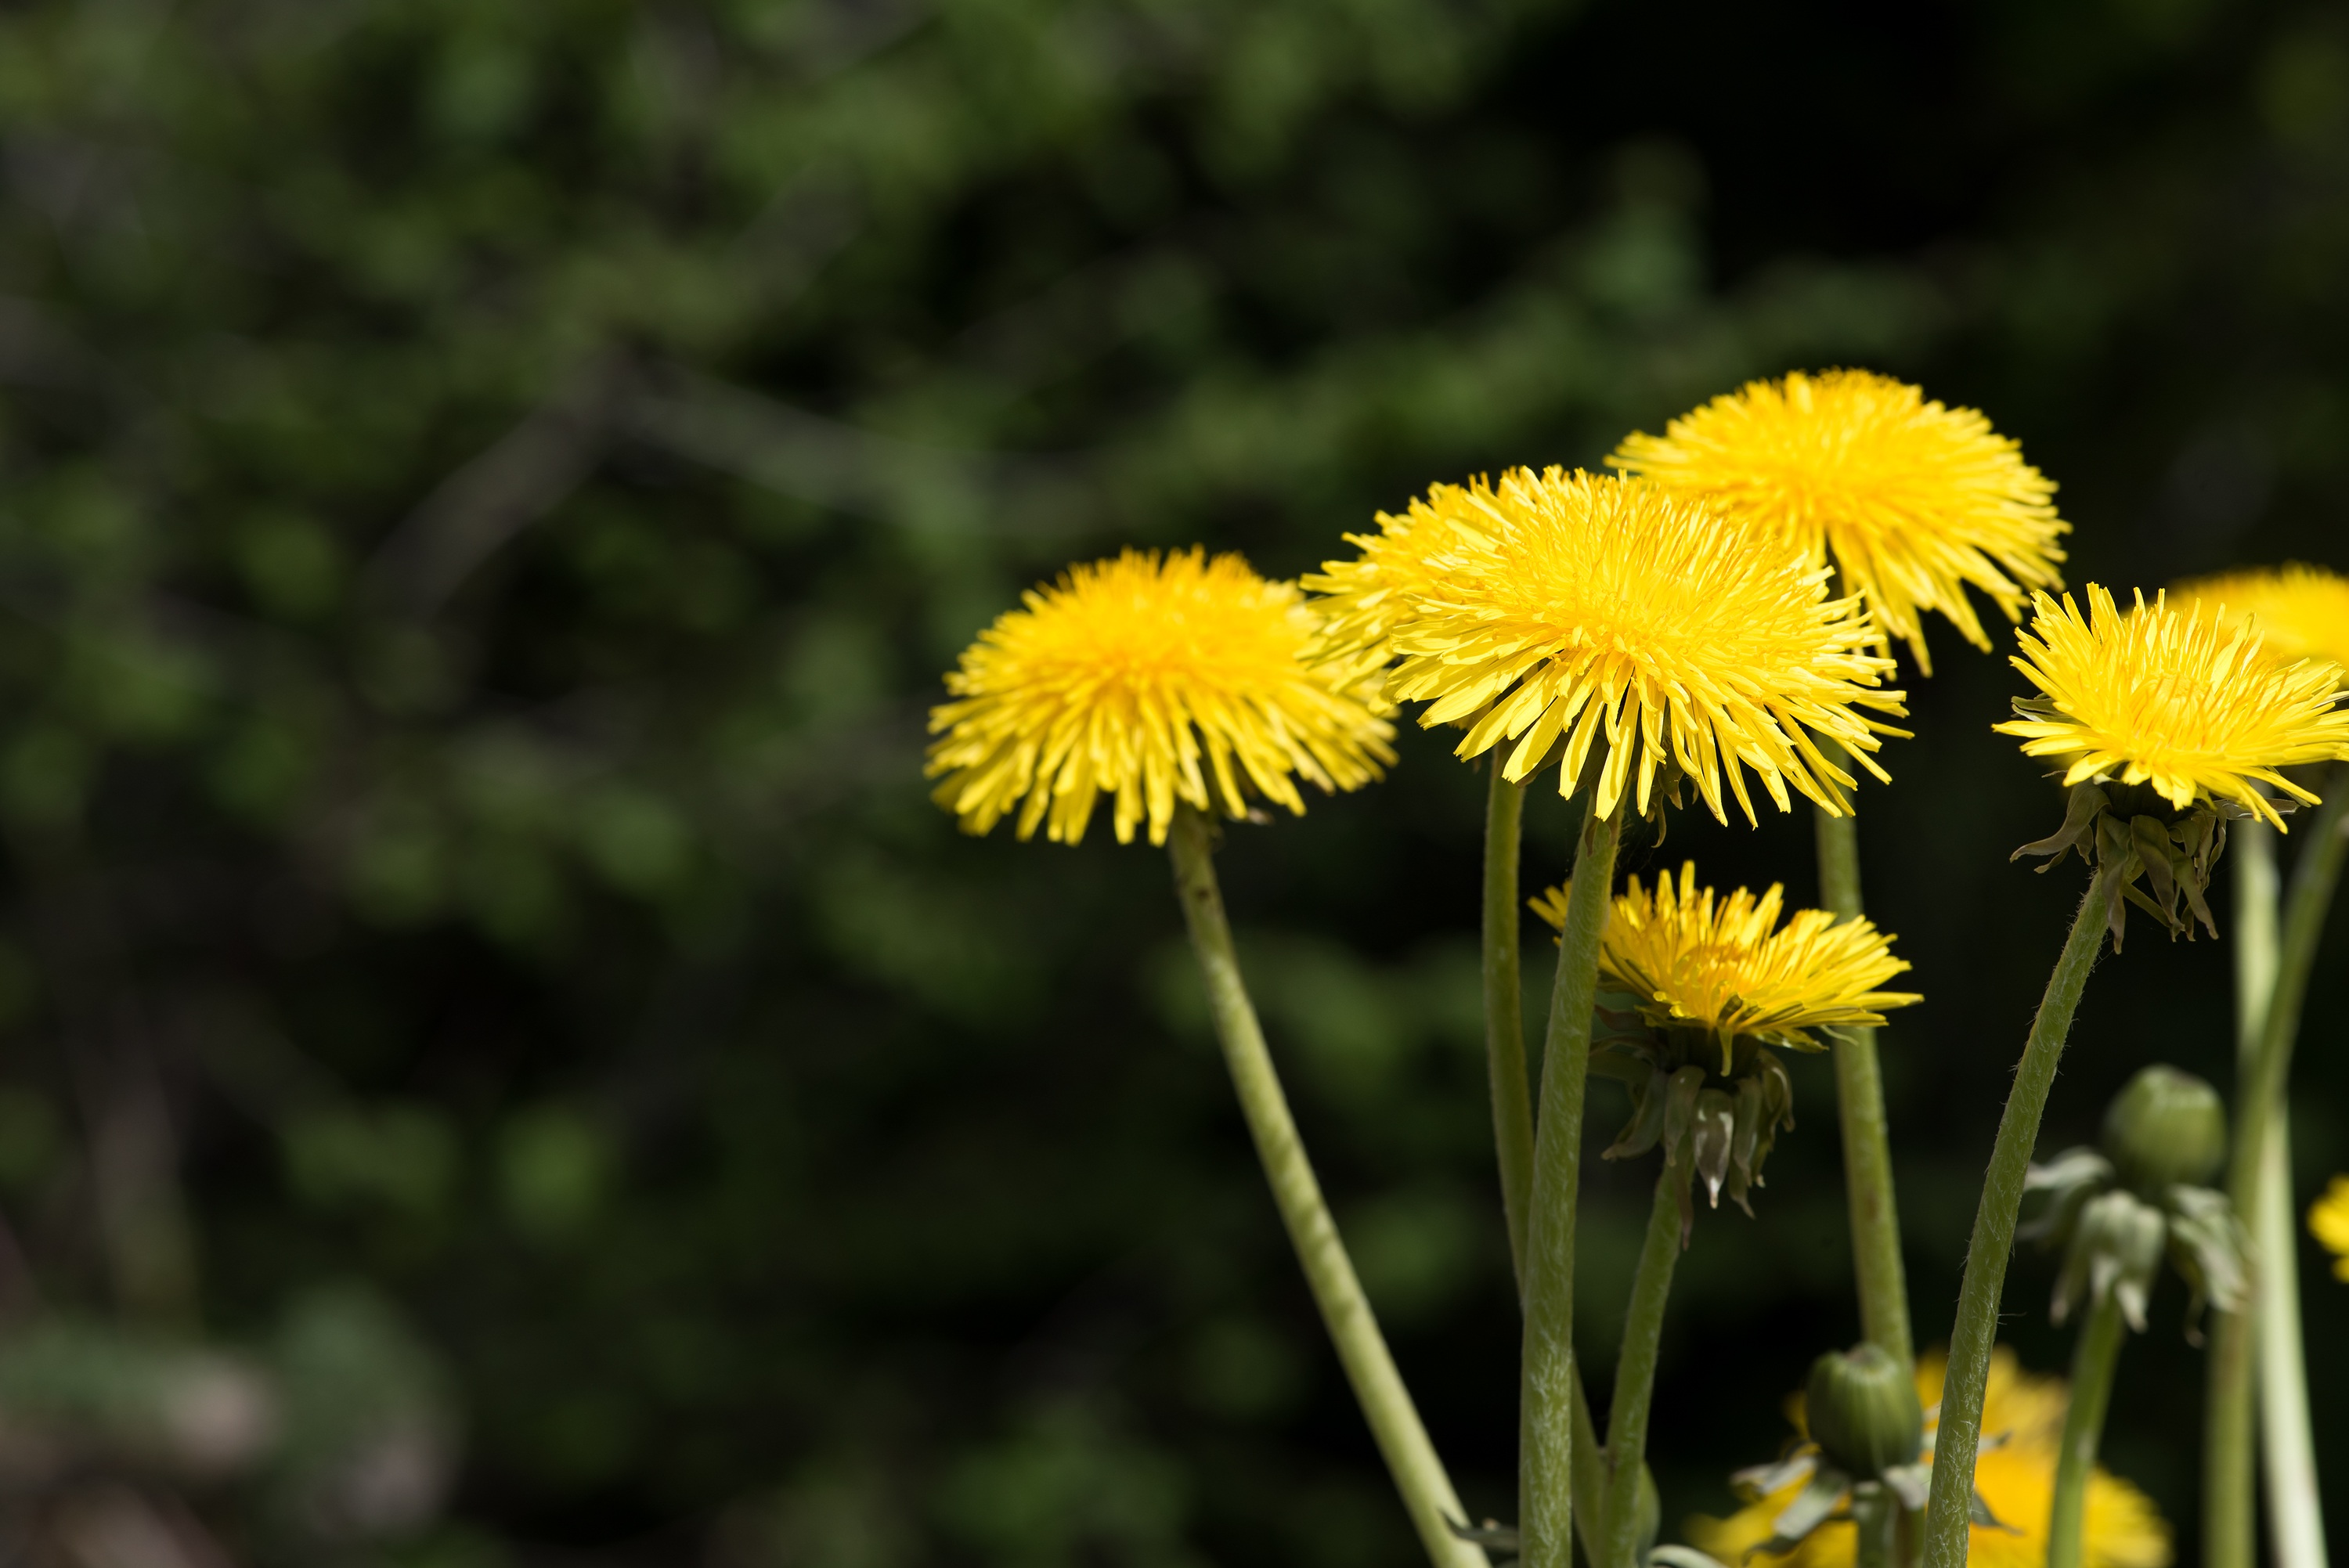
nature, grass, plant, field, meadow, dandelion, prairie, flower, summer, daisy, spring, botany, yellow, close, flora, yellow flower, wildflower, flowers, pointed flower, negative space, bright, yellow flowers, text freedom, macro photography, flowering plant, daisy family, yellow meadow flower, plant stem, land plant